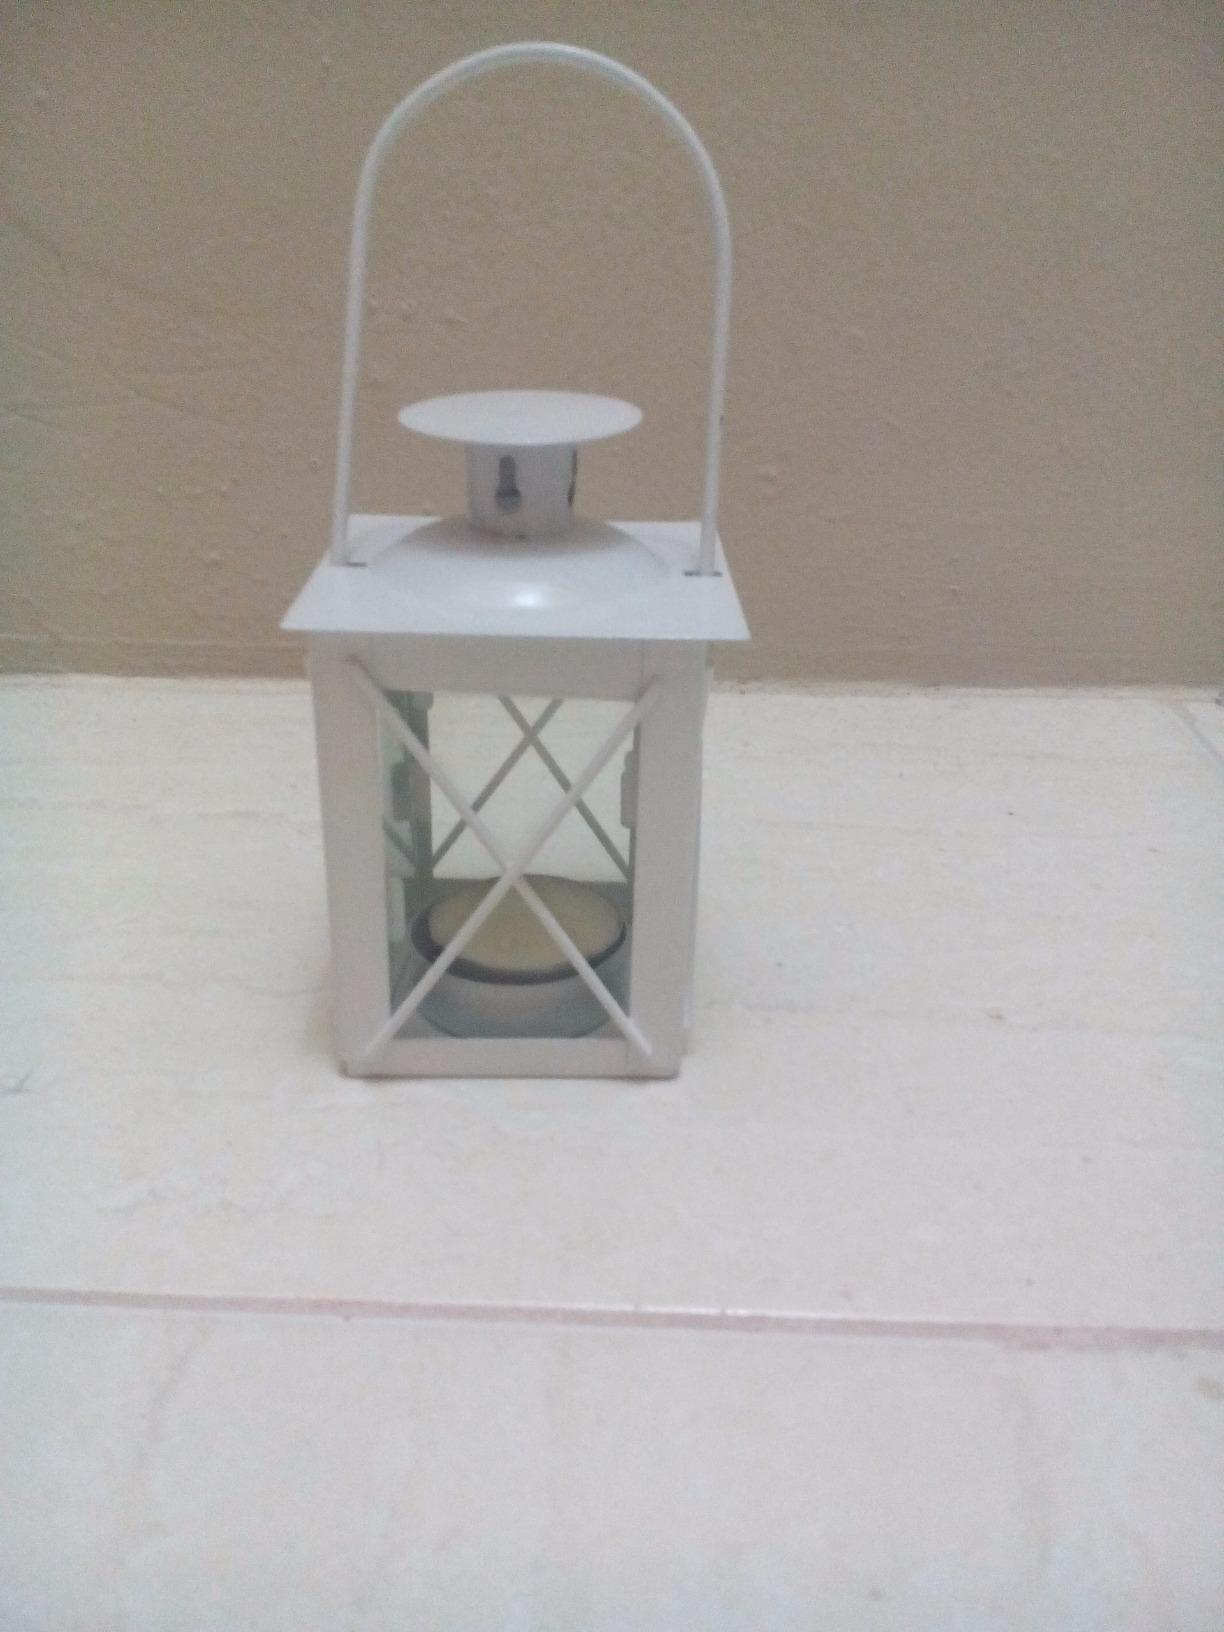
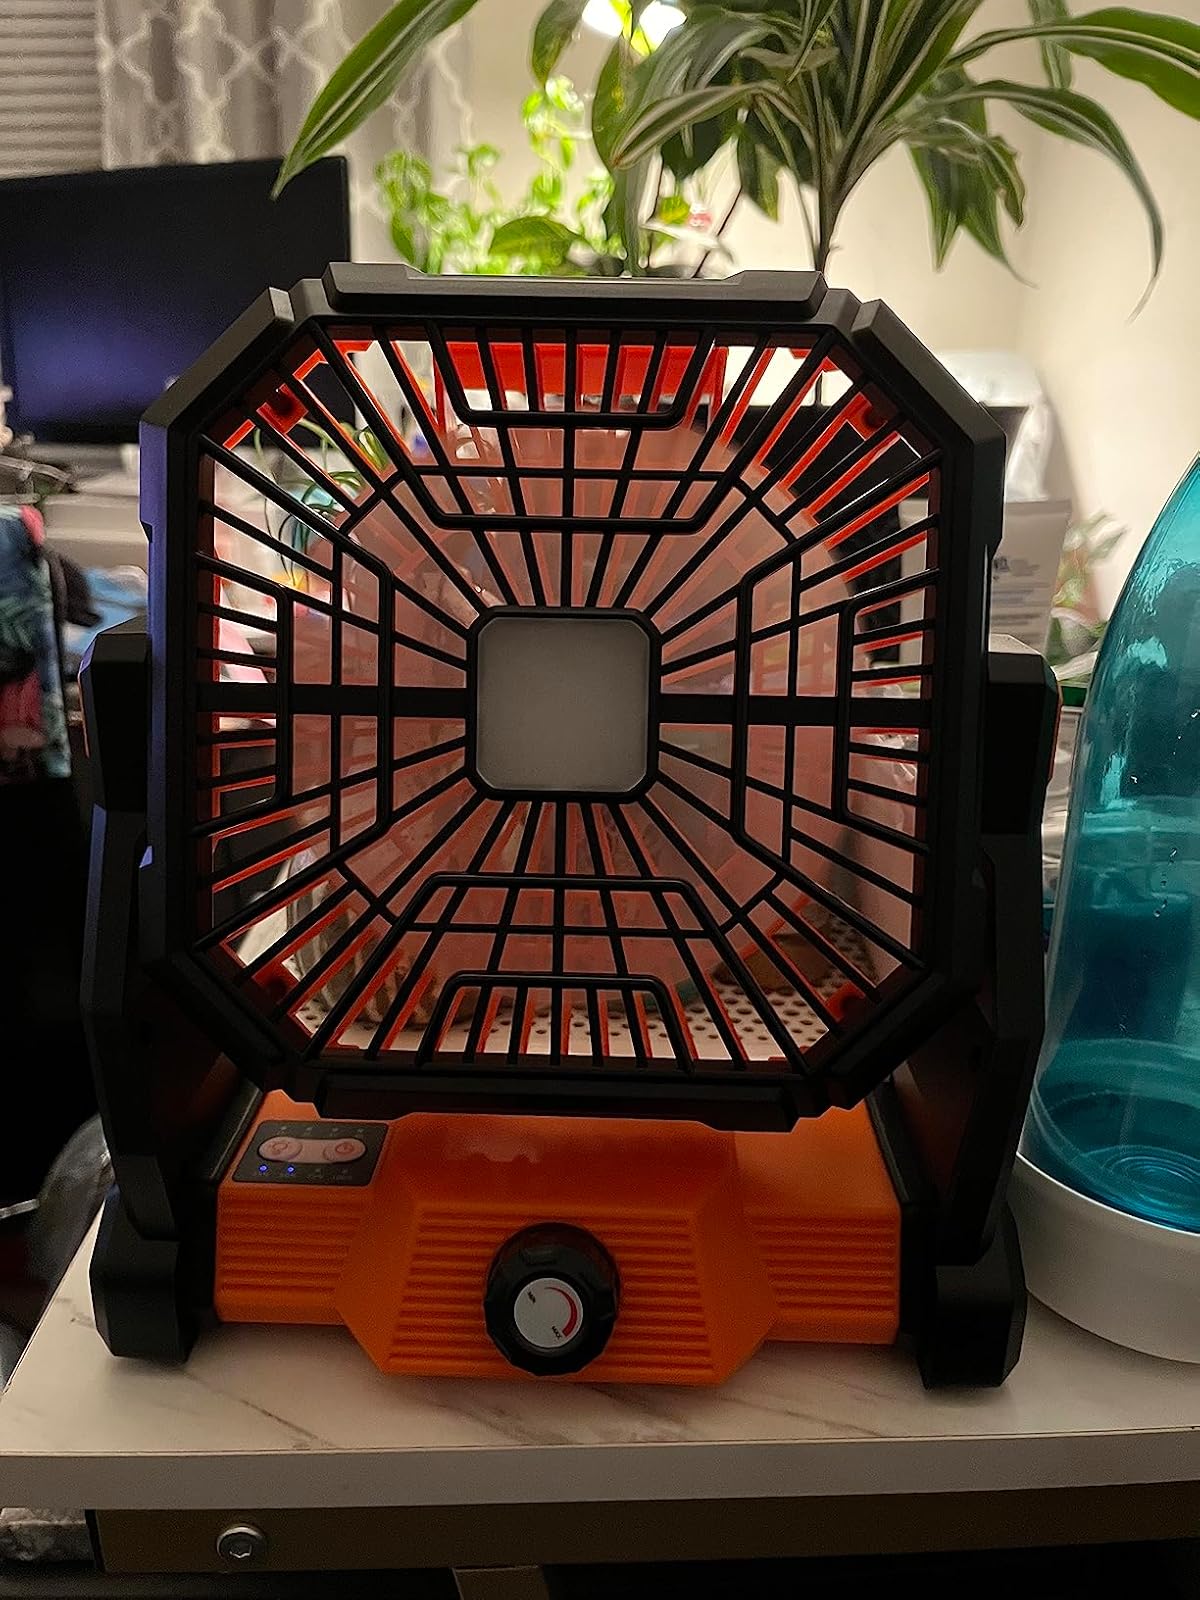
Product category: lantern
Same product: no